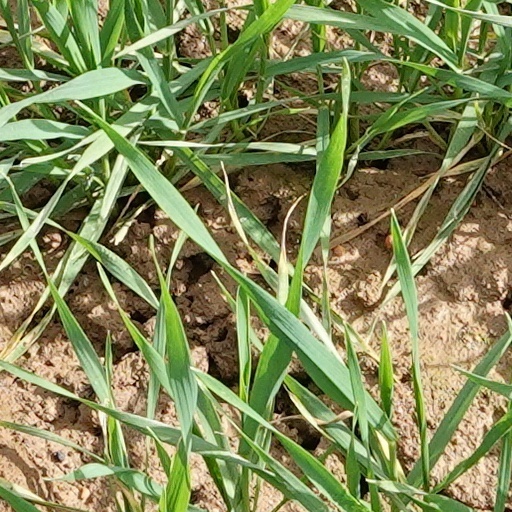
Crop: wheat